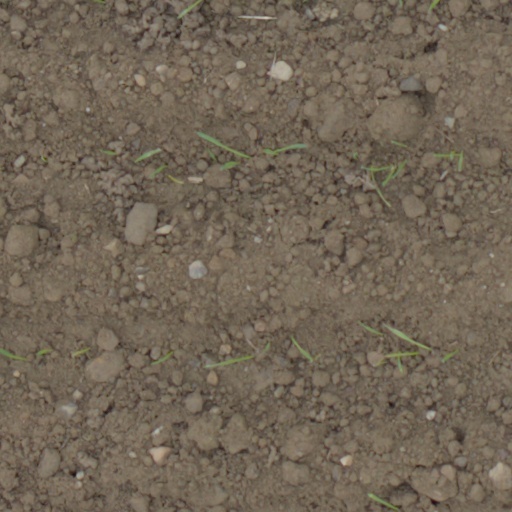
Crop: wheat